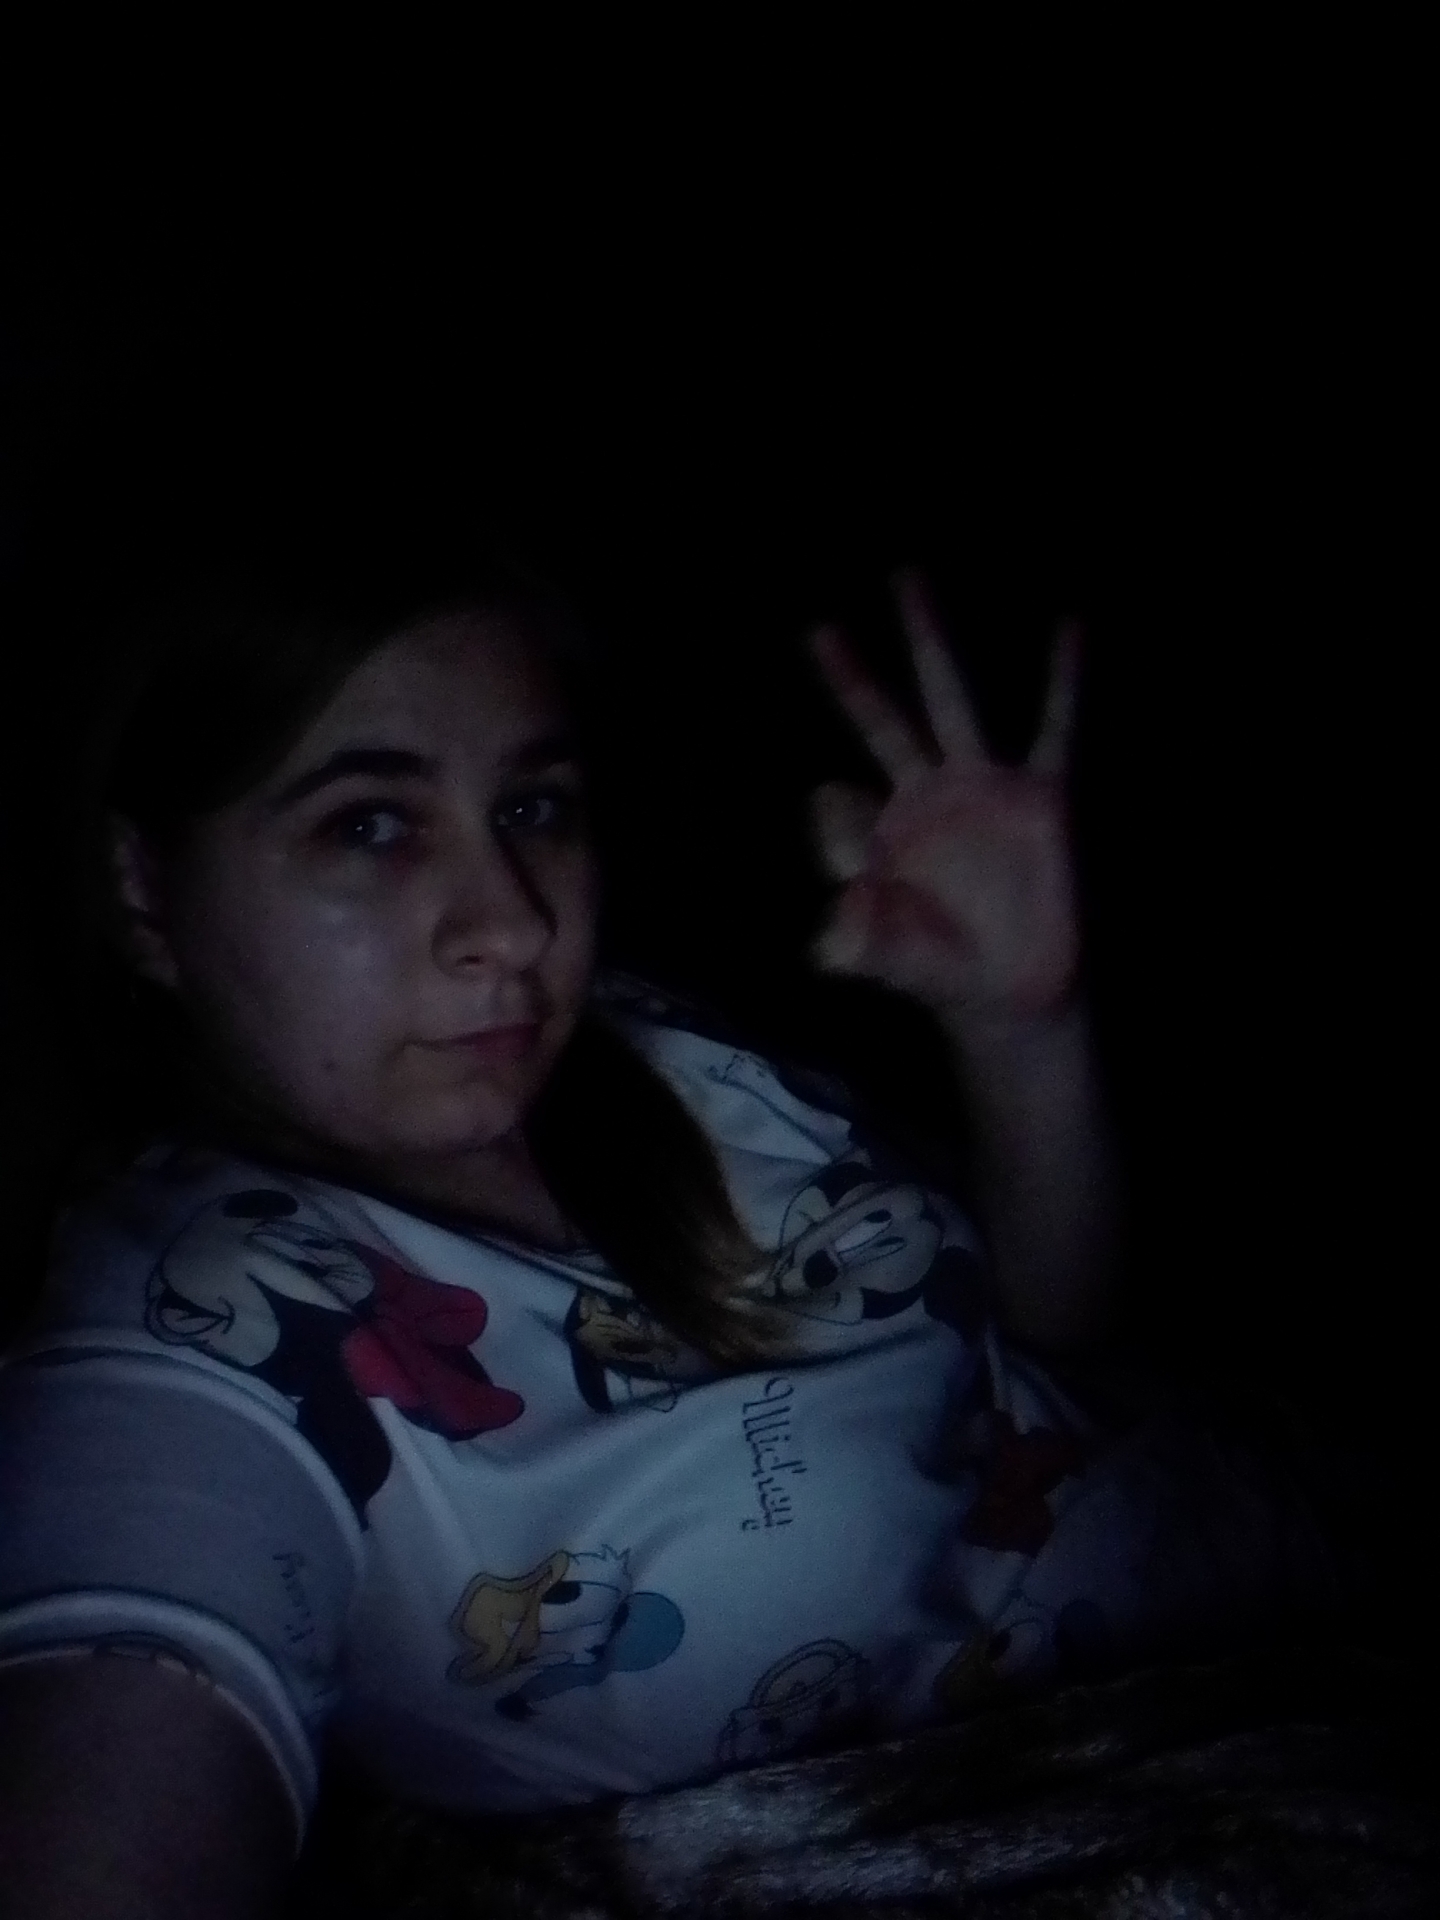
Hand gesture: ok